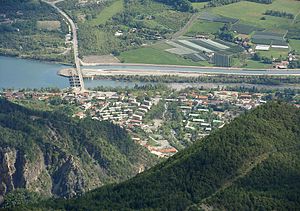
Durance / Opdæmning
Durance er en 321 km lang flod i det sydvestlige Frankrig, og en biflod til Rhône fra venstre. Den har sit udspring i den sydvestlige del af i Alperne nær Briançon ved byen Montgenévre. Dens øvre løb danner skellet mellem De cottiske Alper mod øst og Dauphiné-Alperne mod vest.